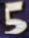
Number: 5